Mount Plymouth

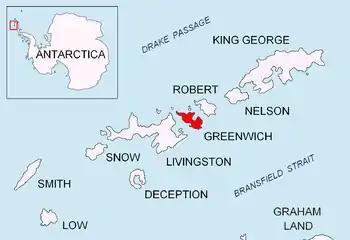
Location of Greenwich Island in the South Shetland Islands.

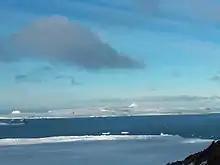
Mount Plymouth (the summit in the background) from near Ravda Peak, Livingston Island.

Mount Plymouth or Mount Osorno is a conspicuous peak rising to in the northeast extremity of Dryanovo Heights, Greenwich Island in the South Shetland Islands, Antarctica. The peak has precipitous and partly ice-free northern slopes, and surmounts Teteven Glacier to the northwest, Quito Glacier to the northeast and Traub Glacier to the southeast.